Plautia gens

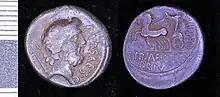
Denarius issued by Publius Plautius Hypsaeus in 60 BC. The obverse features a head of Neptune, while the reverse depicts the triumph of Gaius Plautius Decianus after his capture of Privernum.

The gens Plautia, sometimes written Plotia, was a plebeian family at ancient Rome. Members of this gens first appear in history in the middle of the fourth century BC, when Gaius Plautius Proculus obtained the consulship soon after that magistracy was opened to the plebeian order by the "Licinio-Sextian rogations". Little is heard of the Plautii from the period of the Samnite Wars down to the late second century BC, but from then to imperial times they regularly held the consulship and other offices of importance. In the first century AD, the emperor Claudius, whose first wife was a member of this family, granted patrician status to one branch of the Plautii.